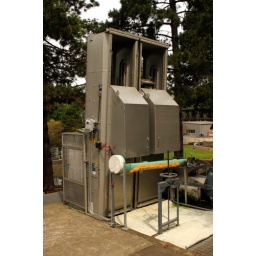
Some treatment systems, like the headwork bar screen shown here, will be enclosed in a building to reduce odors.